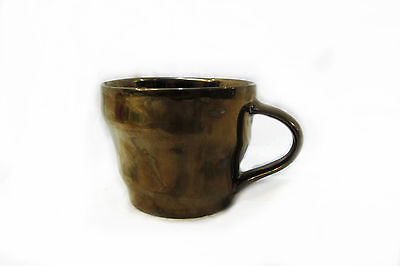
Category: mug